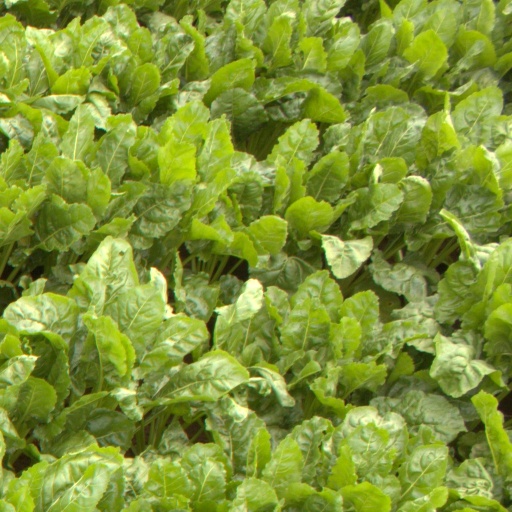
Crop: sugar beet